Jiasian District

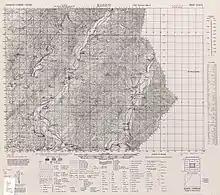
Map of the region including Jiasian (labeled as Kōsen 甲仙) (1944)

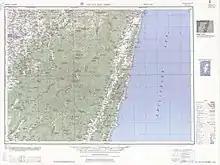
Map of the region including Jiasian (labeled as Chia-hsien (Kōsen) ) (1951)

During the reign of Qianlong Emperor of Qing Dynasty, there was a person named Jiasian who came to the area to develop the land. Later on, people from Fujian and Guangdong migrated there to settle down. The government also established an office in the area for administration purpose.